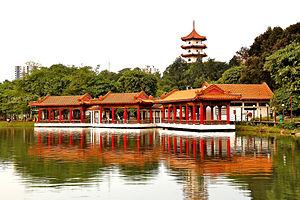
Chinese Garden est une île artificielle située dans l'île principale de Singapour sur le lac de Jurong.